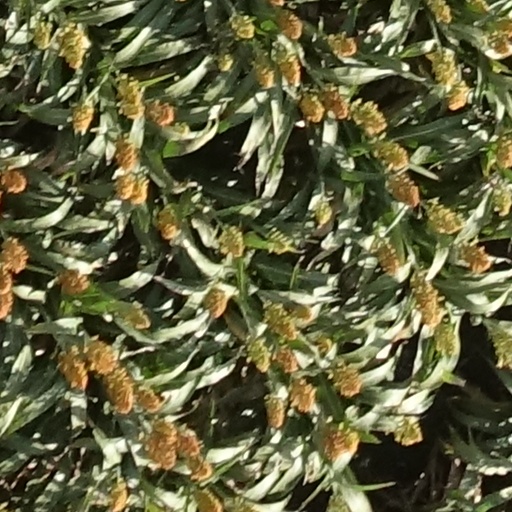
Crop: sorghum